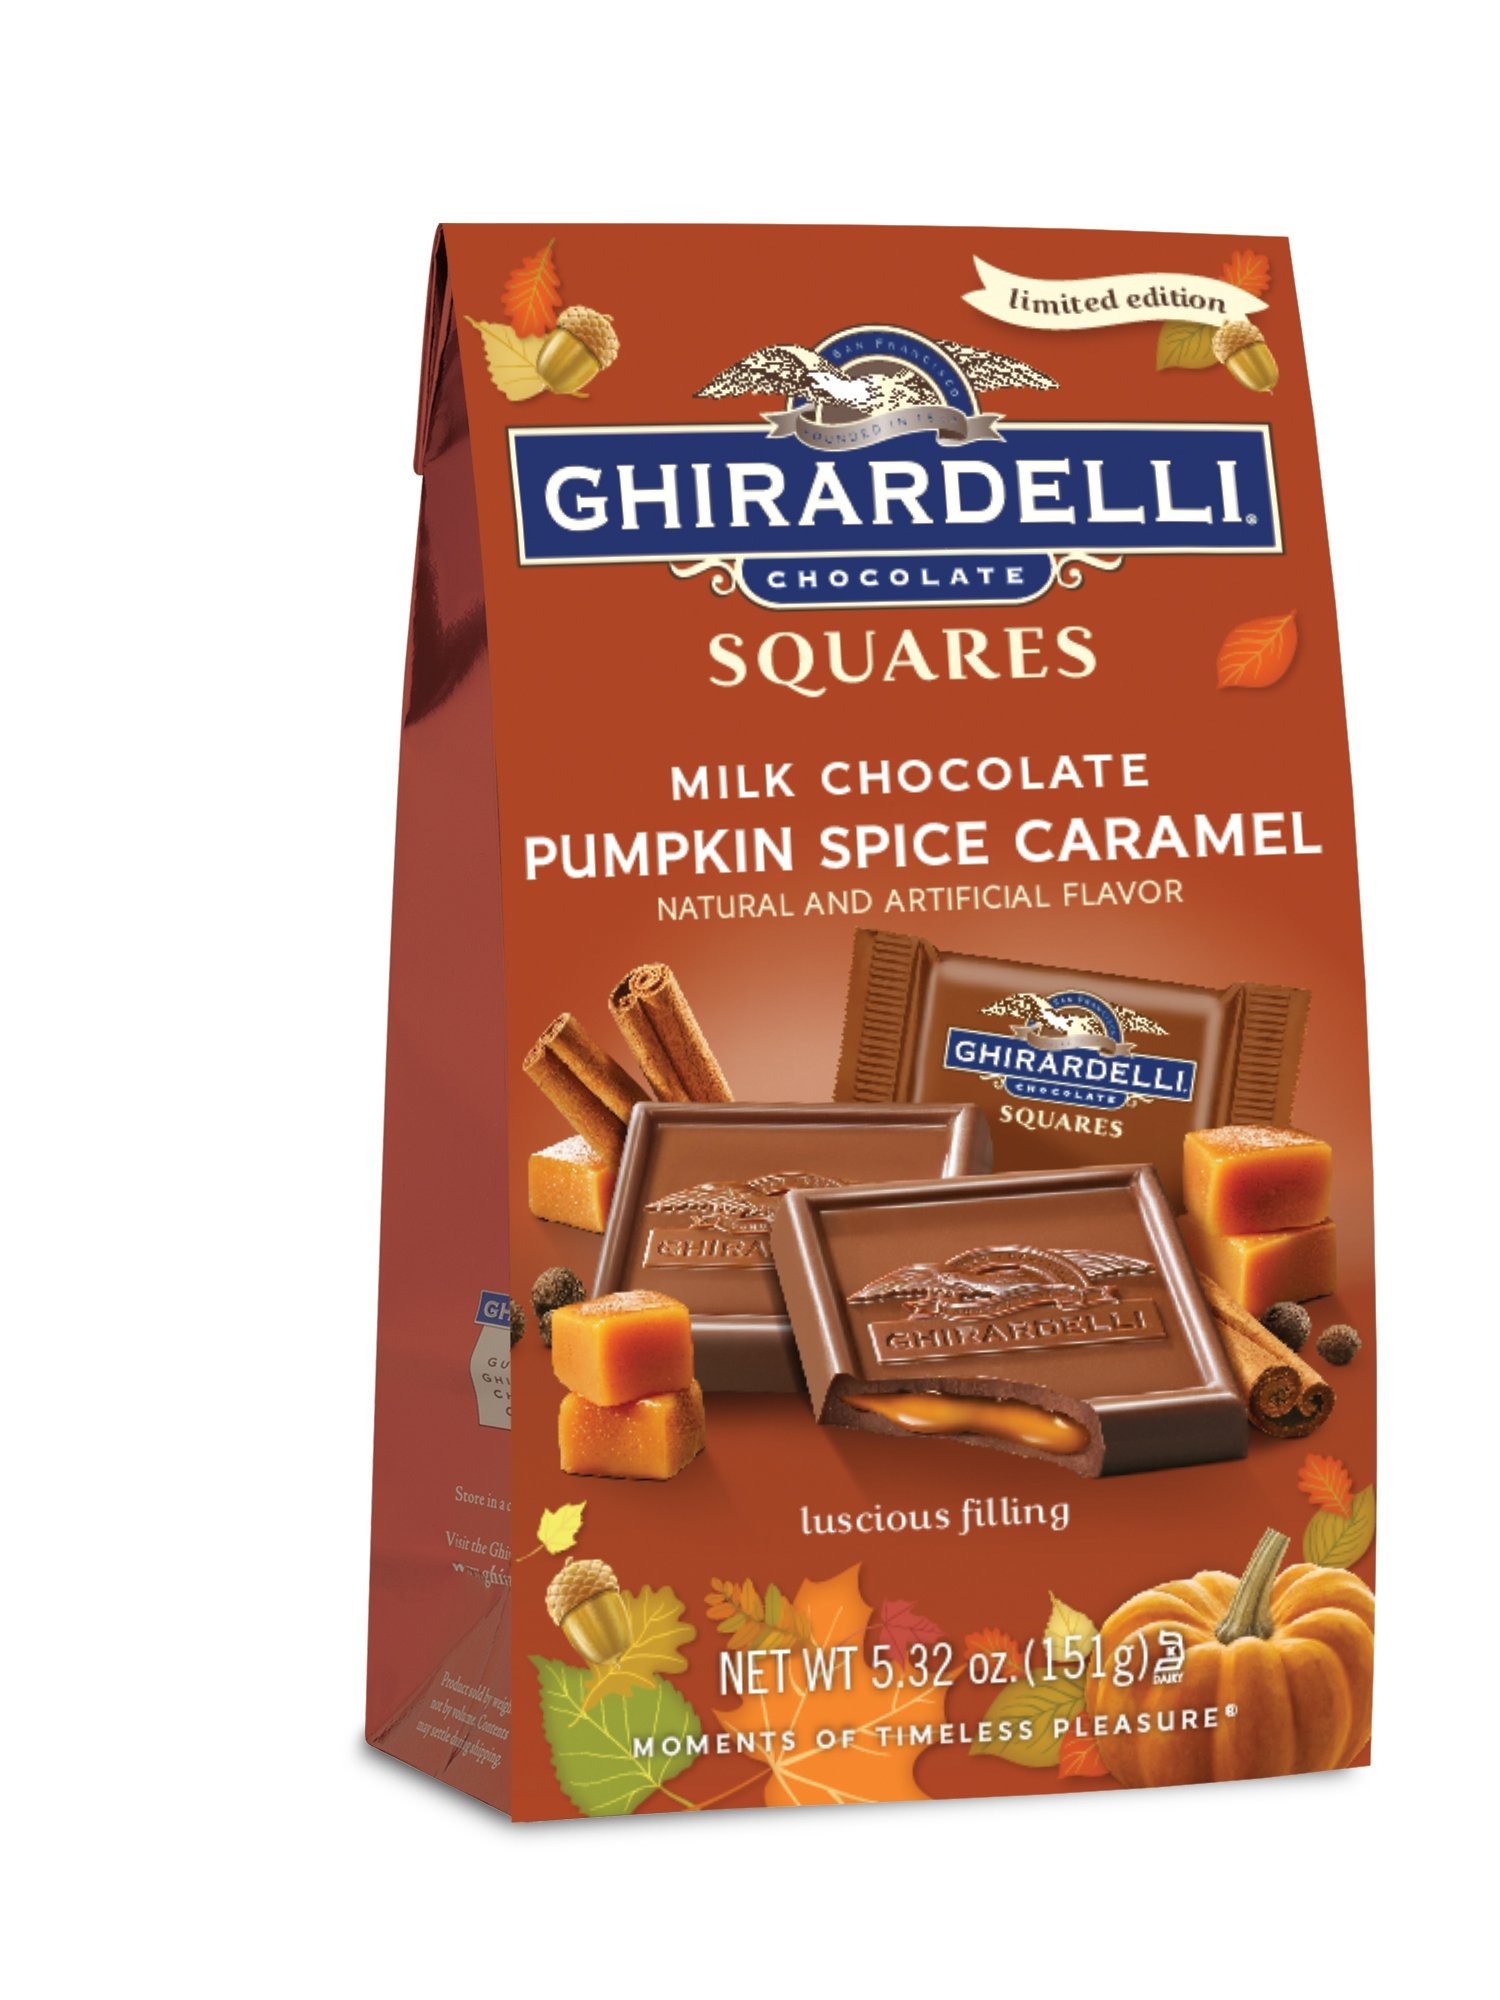
Item Name: Ghirardelli Fall Pumpkin Spice Caramel Medium Bag, Pumpkin Spice Carmel, 5.3 Ounce
Bullet Point 1: These festive GHIRARDELLI chocolate SQUARES are perfect for your candy dish and sharing with friends and family.
Bullet Point 2: Ghirardelli SQUARE chocolates deliver the perfect balance of intense, slow-melting Ghirardelli chocolate and luscious fillings
Bullet Point 3: We hand-select the world's finest cocoa beans to create our proprietary bean blend and roast them to perfection, then we slow-blend in the purest ingredients to achieve our award-winning chocolate
Bullet Point 4: Made in USA
Value: 5.3
Unit: oz

Price: 12.99